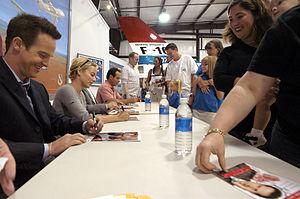
Monk est une série télévisée américaine en 125 épisodes de 40 minutes, créée par Andy Breckman et diffusée entre le 12 juillet 2002 et le 4 décembre 2009 sur USA Network.